Mikhail Baryshnikov

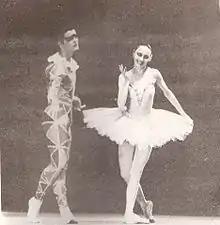
Baryshnikov and Patricia McBride at an event in Buenos Aires, 1979.

In 1978, Baryshnikov abandoned his freelance career to spend 18 months as a principal of the New York City Ballet, run by George Balanchine. "Mr. B", as Balanchine was known, rarely welcomed guest artists and had refused to work with both Rudolf Nureyev and Natalia Makarova. Baryshnikov's decision to devote his full attentions to the New York company stunned the dance world. Balanchine never created a new work for Baryshnikov, but he did coach him in his distinctive style, and Baryshnikov triumphed in such signature roles as "Apollo", "The Prodigal Son", and "Rubies". Jerome Robbins created "Opus 19/The Dreamer" for Baryshnikov and NYCB favorite Patricia McBride.